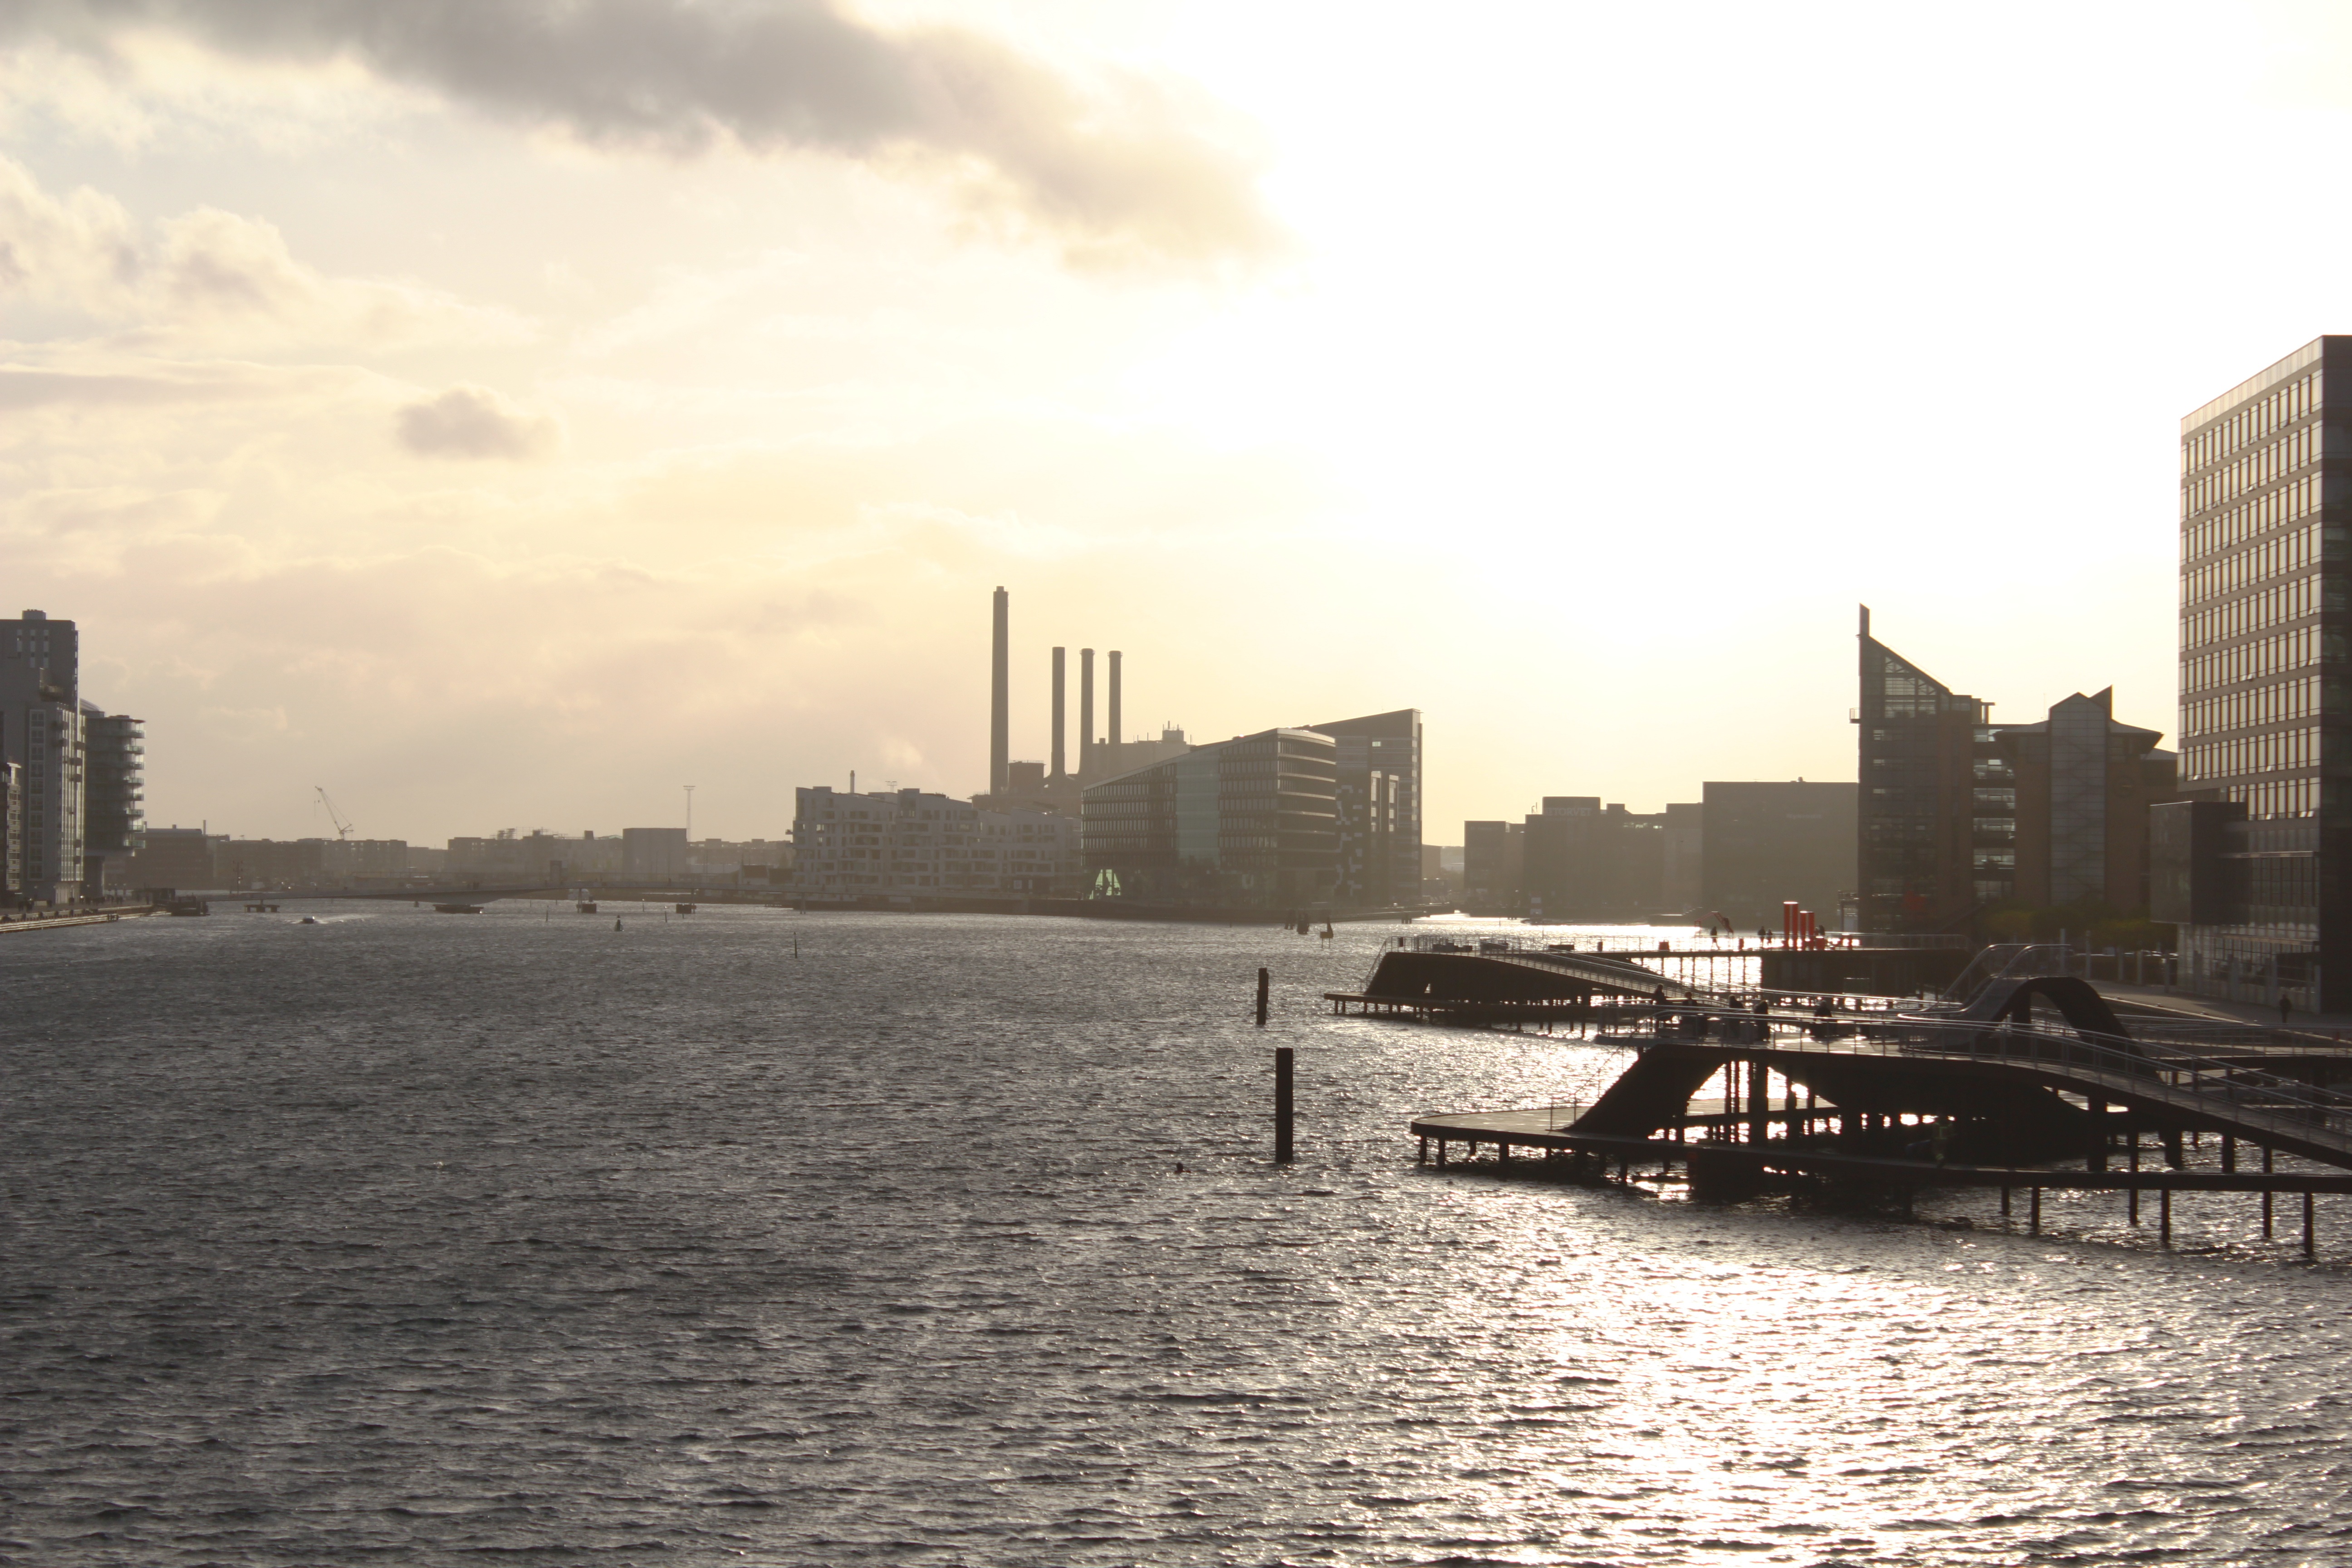
sea, horizon, dock, sun, sunset, skyline, morning, city, skyscraper, river, canal, cityscape, downtown, dusk, evening, port, waterway, clouds, copenhagen, atmospheric phenomenon, human settlement